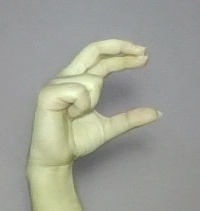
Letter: thal